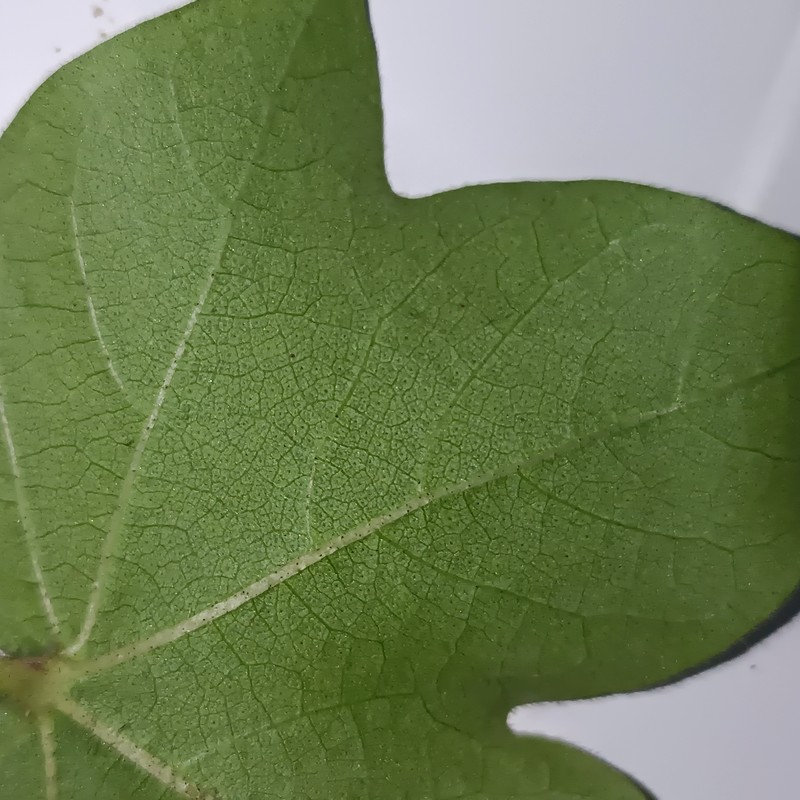
Label: Healthy Leaf